German West Africa

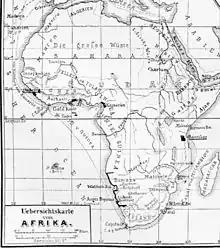
1885 map showing German interests in West Africa (Kapitaï and Koba appear as 'Dubrica')

German interest in West Africa dated from the 17th and 18th centuries, when the Duchy of Courland and Brandenburg-Prussia established fortifications and trading posts in the region. But after 1720, the Germans had no presence in West Africa until the middle of the 19th century, when German trading companies, including C. Woermann, Jantzen & Thormählen, Wölber & Brohm and GL Gaiser, became active on the West African coast. German missionaries, such as the North German Missionary Society, also became active there from the mid-19th century.